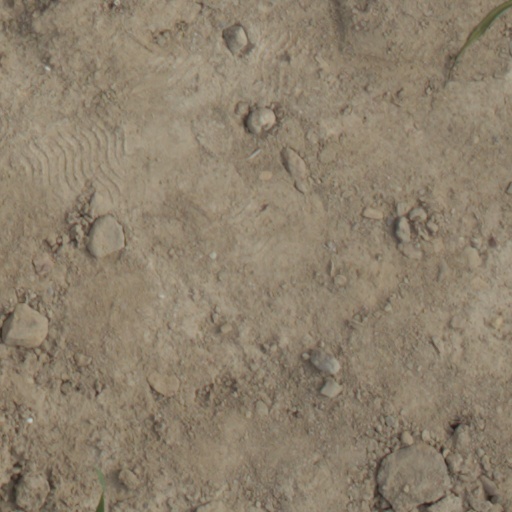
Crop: wheat